Mausolus

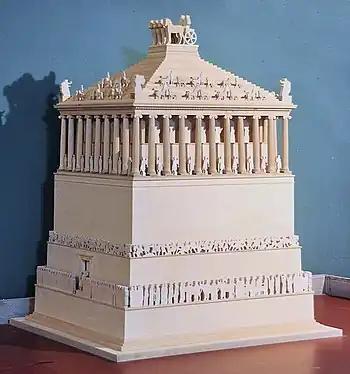
Model of the Mausoleum at Halicarnassus, at the Bodrum Museum of Underwater Archaeology.

Mausolus is best known by his monumental tomb: the Mausoleum at Halicarnassus. Tradition maintains that it was erected and named for him by order of his wife and sister Artemisia after his death. The tomb was only finished after her death. It is likely that construction began while Mausolus was still alive, and that he oversaw it alongside Artemisia.